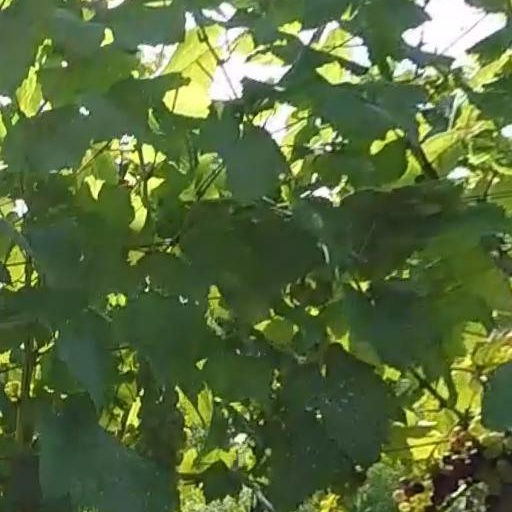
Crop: grape